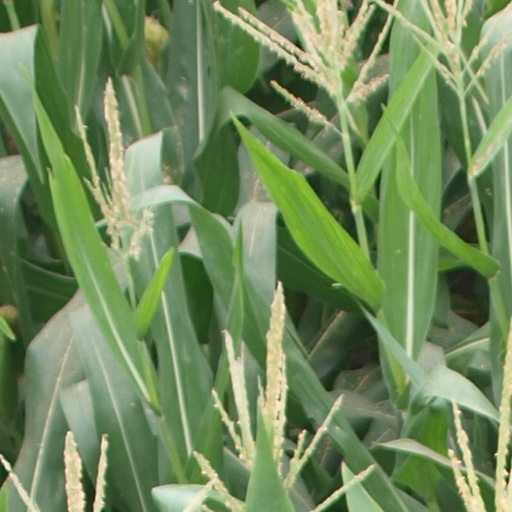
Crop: maize; corn